Journey (band)

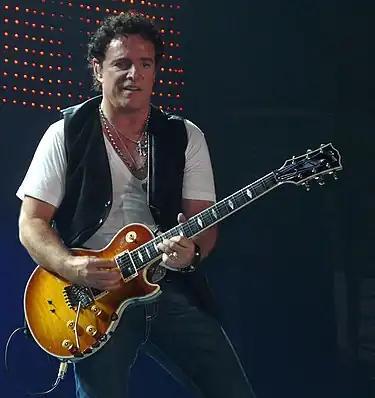
Neal Schon, the remaining original member of Journey in 2008.

The original members of Journey came together in San Francisco in 1973 under the auspices of former Santana manager Herbie Herbert. Originally called the Golden Gate Rhythm Section and intended to serve as a backup group for established Bay Area artists, the band included Santana alumni Neal Schon on lead guitar and Gregg Rolie on keyboards and lead vocals. Bassist Ross Valory, formerly of both Frumious Bandersnatch and the Steve Miller Band, as well as rhythm guitarist George Tickner of Frumious Bandersnatch rounded out the group. Prairie Prince of The Tubes served as drummer. After one performance in Hawaii, the band quickly abandoned the "backup group" concept and developed a distinctive jazz fusion style. After an unsuccessful radio contest to name the group, roadie John Villanueva suggested the name "Journey".